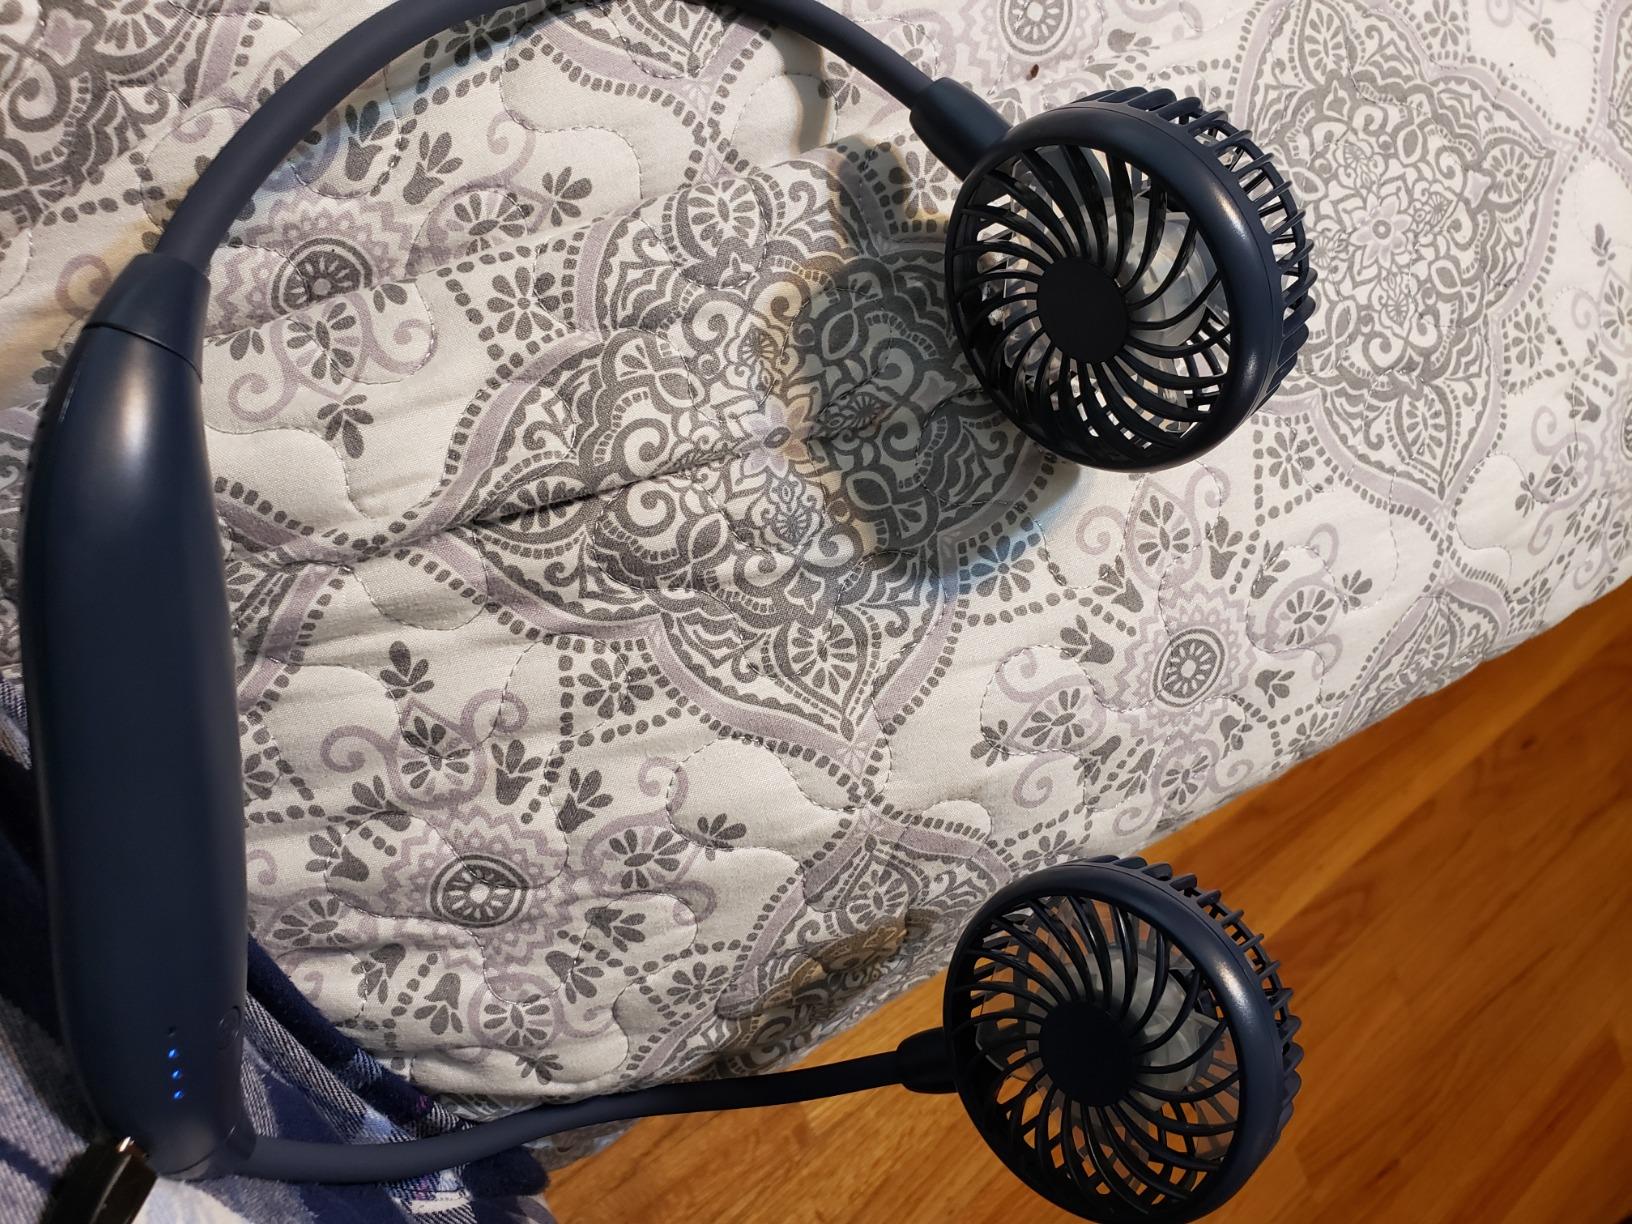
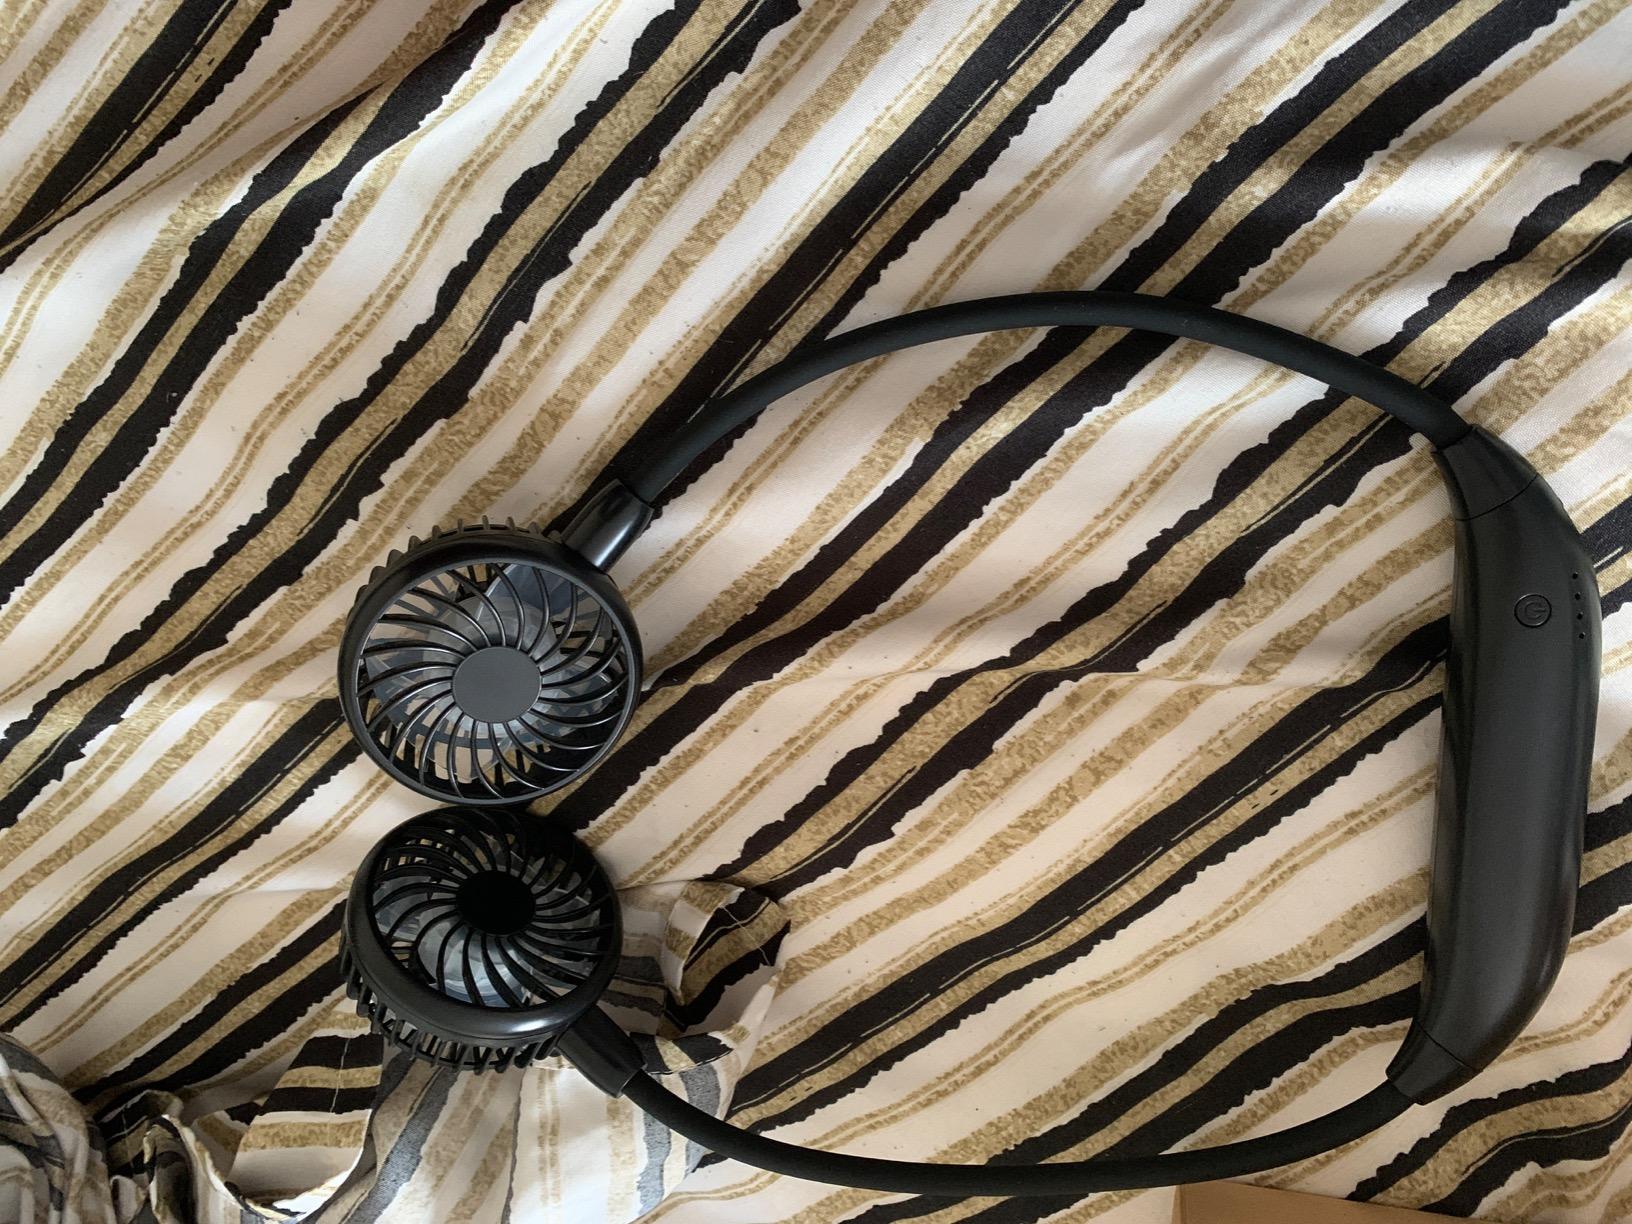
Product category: fan
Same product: no